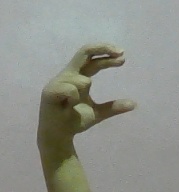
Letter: thal